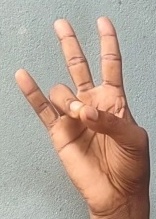
ASL sign: 7